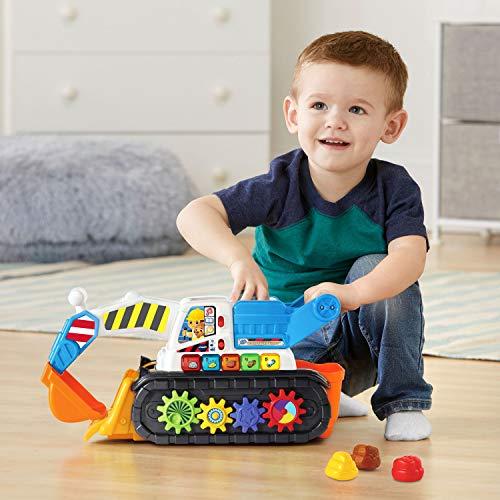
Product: VTech Scoop & Play Digger
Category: Toys & Games | Play Vehicles | Toy Vehicles
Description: Push and pull the Scoop and Play Digger to watch the gears turn.
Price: $23.39
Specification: ProductDimensions:4.3x15.3x7.5inches|ItemWeight:1.98pounds|ShippingWeight:3.4pounds(Viewshippingratesandpolicies)|ASIN:B07PTBVXCX|Itemmodelnumber:80-518600|Manufacturerrecommendedage:18months-4years|Batteries:2AAbatteriesrequired.(included)